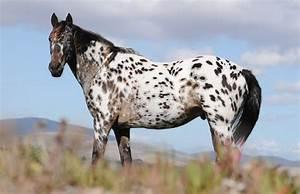
horse